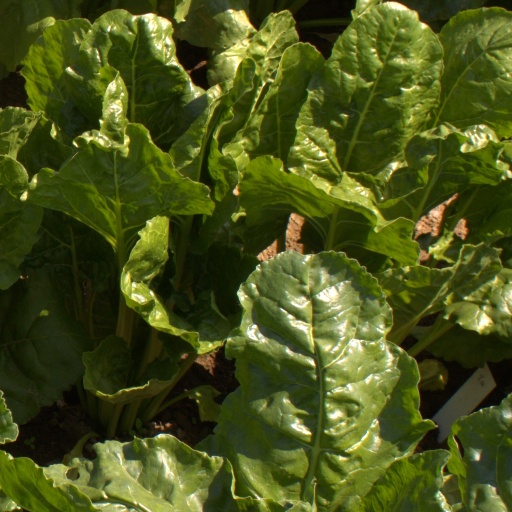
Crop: sugar beet